Jorge Cabral

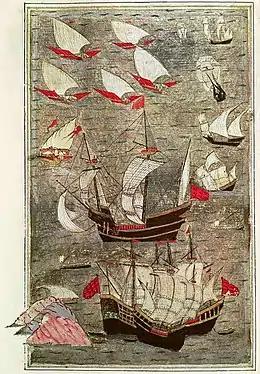
Ottoman fleet in the Indian Ocean in the 16th century.

The Ottoman Empire fleet was not the only problem during the reign of Cabral. At the same time, he was dragged into the conflict on the Malabar Coast, which arose due to the transportation of black pepper. The main flow of this cargo passed through the territory which in the 16th century was called Bardela, but modern historians, even Indian, cannot accurately identify its location on the map of modern India. All agree only on the fact that this area was south of Cochin and probably was an island. Since the majority of pepper on the coast came through Bardela, his raja bore the unofficial title of "king of pepper". The raja of neighboring Cochin was very envious of the circumstances and repeatedly tried to seize the territory of Bardela without success, although both sides suffered significant losses in manpower. In the second half of 1549, the raja of Cochin enlisted the support of the Portuguese and once again attacked Bardela. The "king of pepper" realized that it was bad and turned to the help of the zamorin, who was glad for any occasion to rub his nose to the ally of the Portuguese. The zamorin gathered a large army and moved south along the Malabar coast, bypassing the Portuguese strongholds. Raja Tanura and his army immediately joined the zamorin. At the same time, the rulers of the principalities mainly to the south of Cochin also began to gather their military troops, so that by the beginning of the fighting the zamorin could already have an army of 140,000 men.